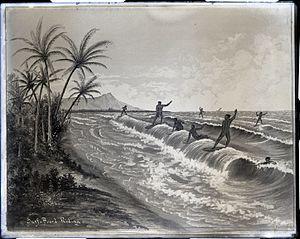
Le surf est une pratique physique de glisse sur les vagues, au bord de l'océan. Au sens ancien ou au sens général, le surf englobe toutes les pratiques dans les vagues, sans restriction d'une posture ou du type de flotteur.